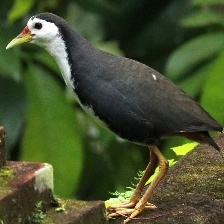
Species: WHITE BREASTED WATERHEN
Scientific name: AMAURORNIS PHOENICURUS
ImageNet parent category: european_gallinule